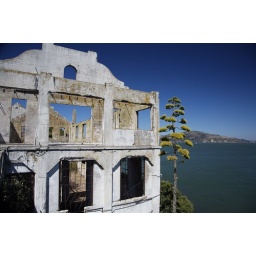
Not sure what is was, but it was striking against the blue sky and the ruined guardhouse.